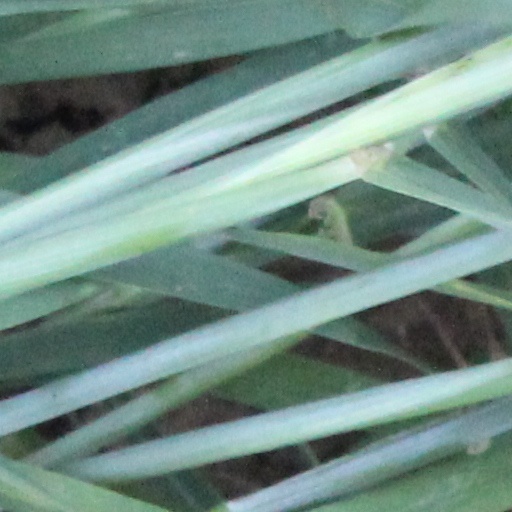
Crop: wheat